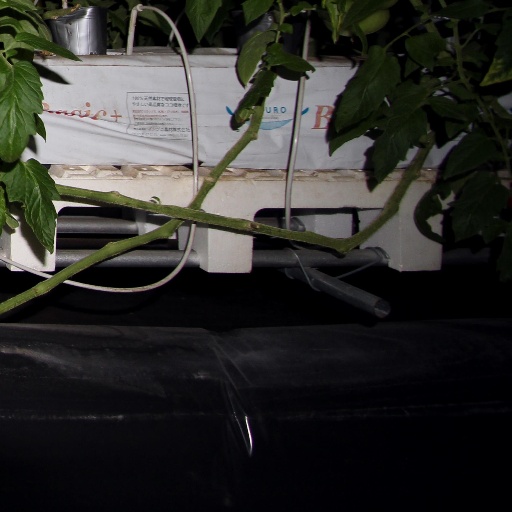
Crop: tomato